Polyamory

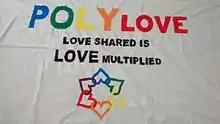
Preparations for Polyamory Pride at CSD Parade in Graz, Austria, in June 2017

Research into the prevalence of polyamory has been limited. A comprehensive government study of sexual attitudes, behaviors, and relationships in Finland in 1992 (age 18–75, around 50% female and male) found that around 200 out of 2250 (8.9%) respondents "agreed or strongly agreed" with the statement "I could maintain several sexual relationships at the same time" and 8.2% indicated a relationship type "that best suits" at the present stage of life would involve multiple partners. By contrast, when asked about other relationships simultaneously as a steady relationship, around 17% stated they had had other partners while in a steady relationship (50% no, 17% yes, 33% refused to answer).